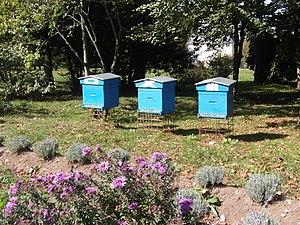
Ruches du château de Sassenage
Sassenage est une commune française située dans le département de l'Isère en région Auvergne-Rhône-Alpes.